Earth Rangers

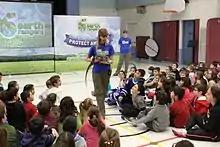
Earth Rangers presenter at a school assembly showing a tegu

Earth Rangers delivers live and virtual school presentations for grades 1-6. The hour-long program educates children about the importance of protecting biodiversity, and encourages them to undertake environmentally friendly initiatives at home and in their communities. The assembly also highlights conservation initiatives other organizations and researchers are undertaking across Canada. Presentations include live animal demonstrations by Earth Rangers animal ambassadors, such as Finigan the bald eagle, Shelley the painted turtle, and Millie the three-banded armadillo. Earth Rangers visits up to 850 schools nationwide each year.